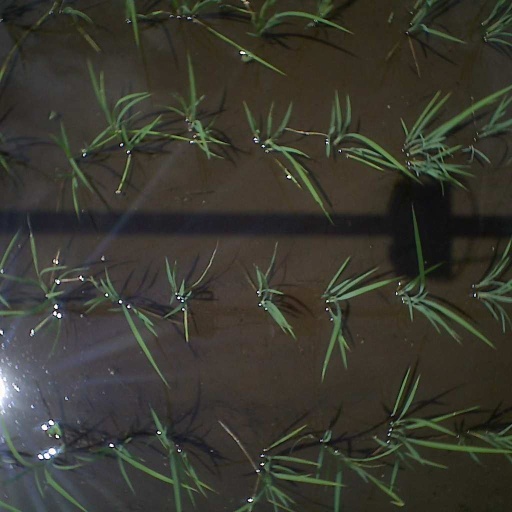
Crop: rice